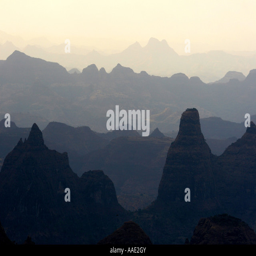
silhouette of the mountains at dusk - trekking